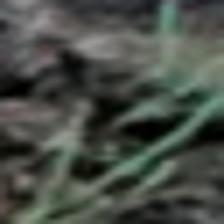
Label: single